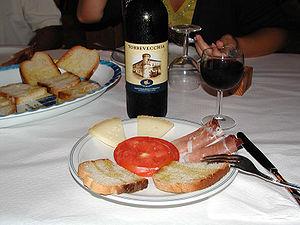
Le Montepulciano d'Abruzzo rosso est un vin rouge italien, produit dans les Abruzzes selon une dénomination d'origine contrôlée.